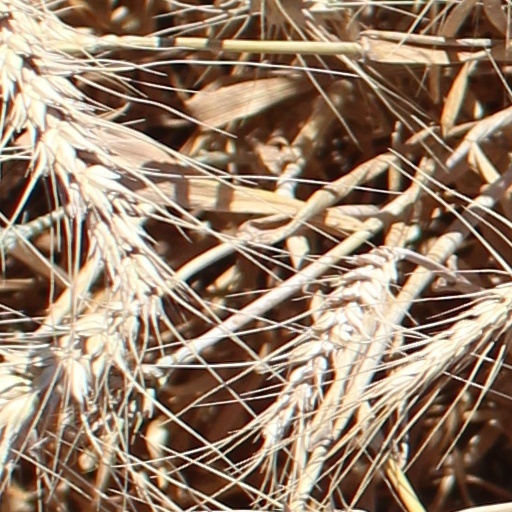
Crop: wheat